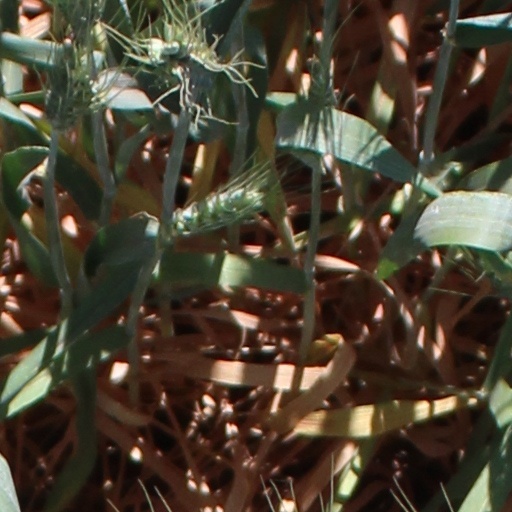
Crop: wheat